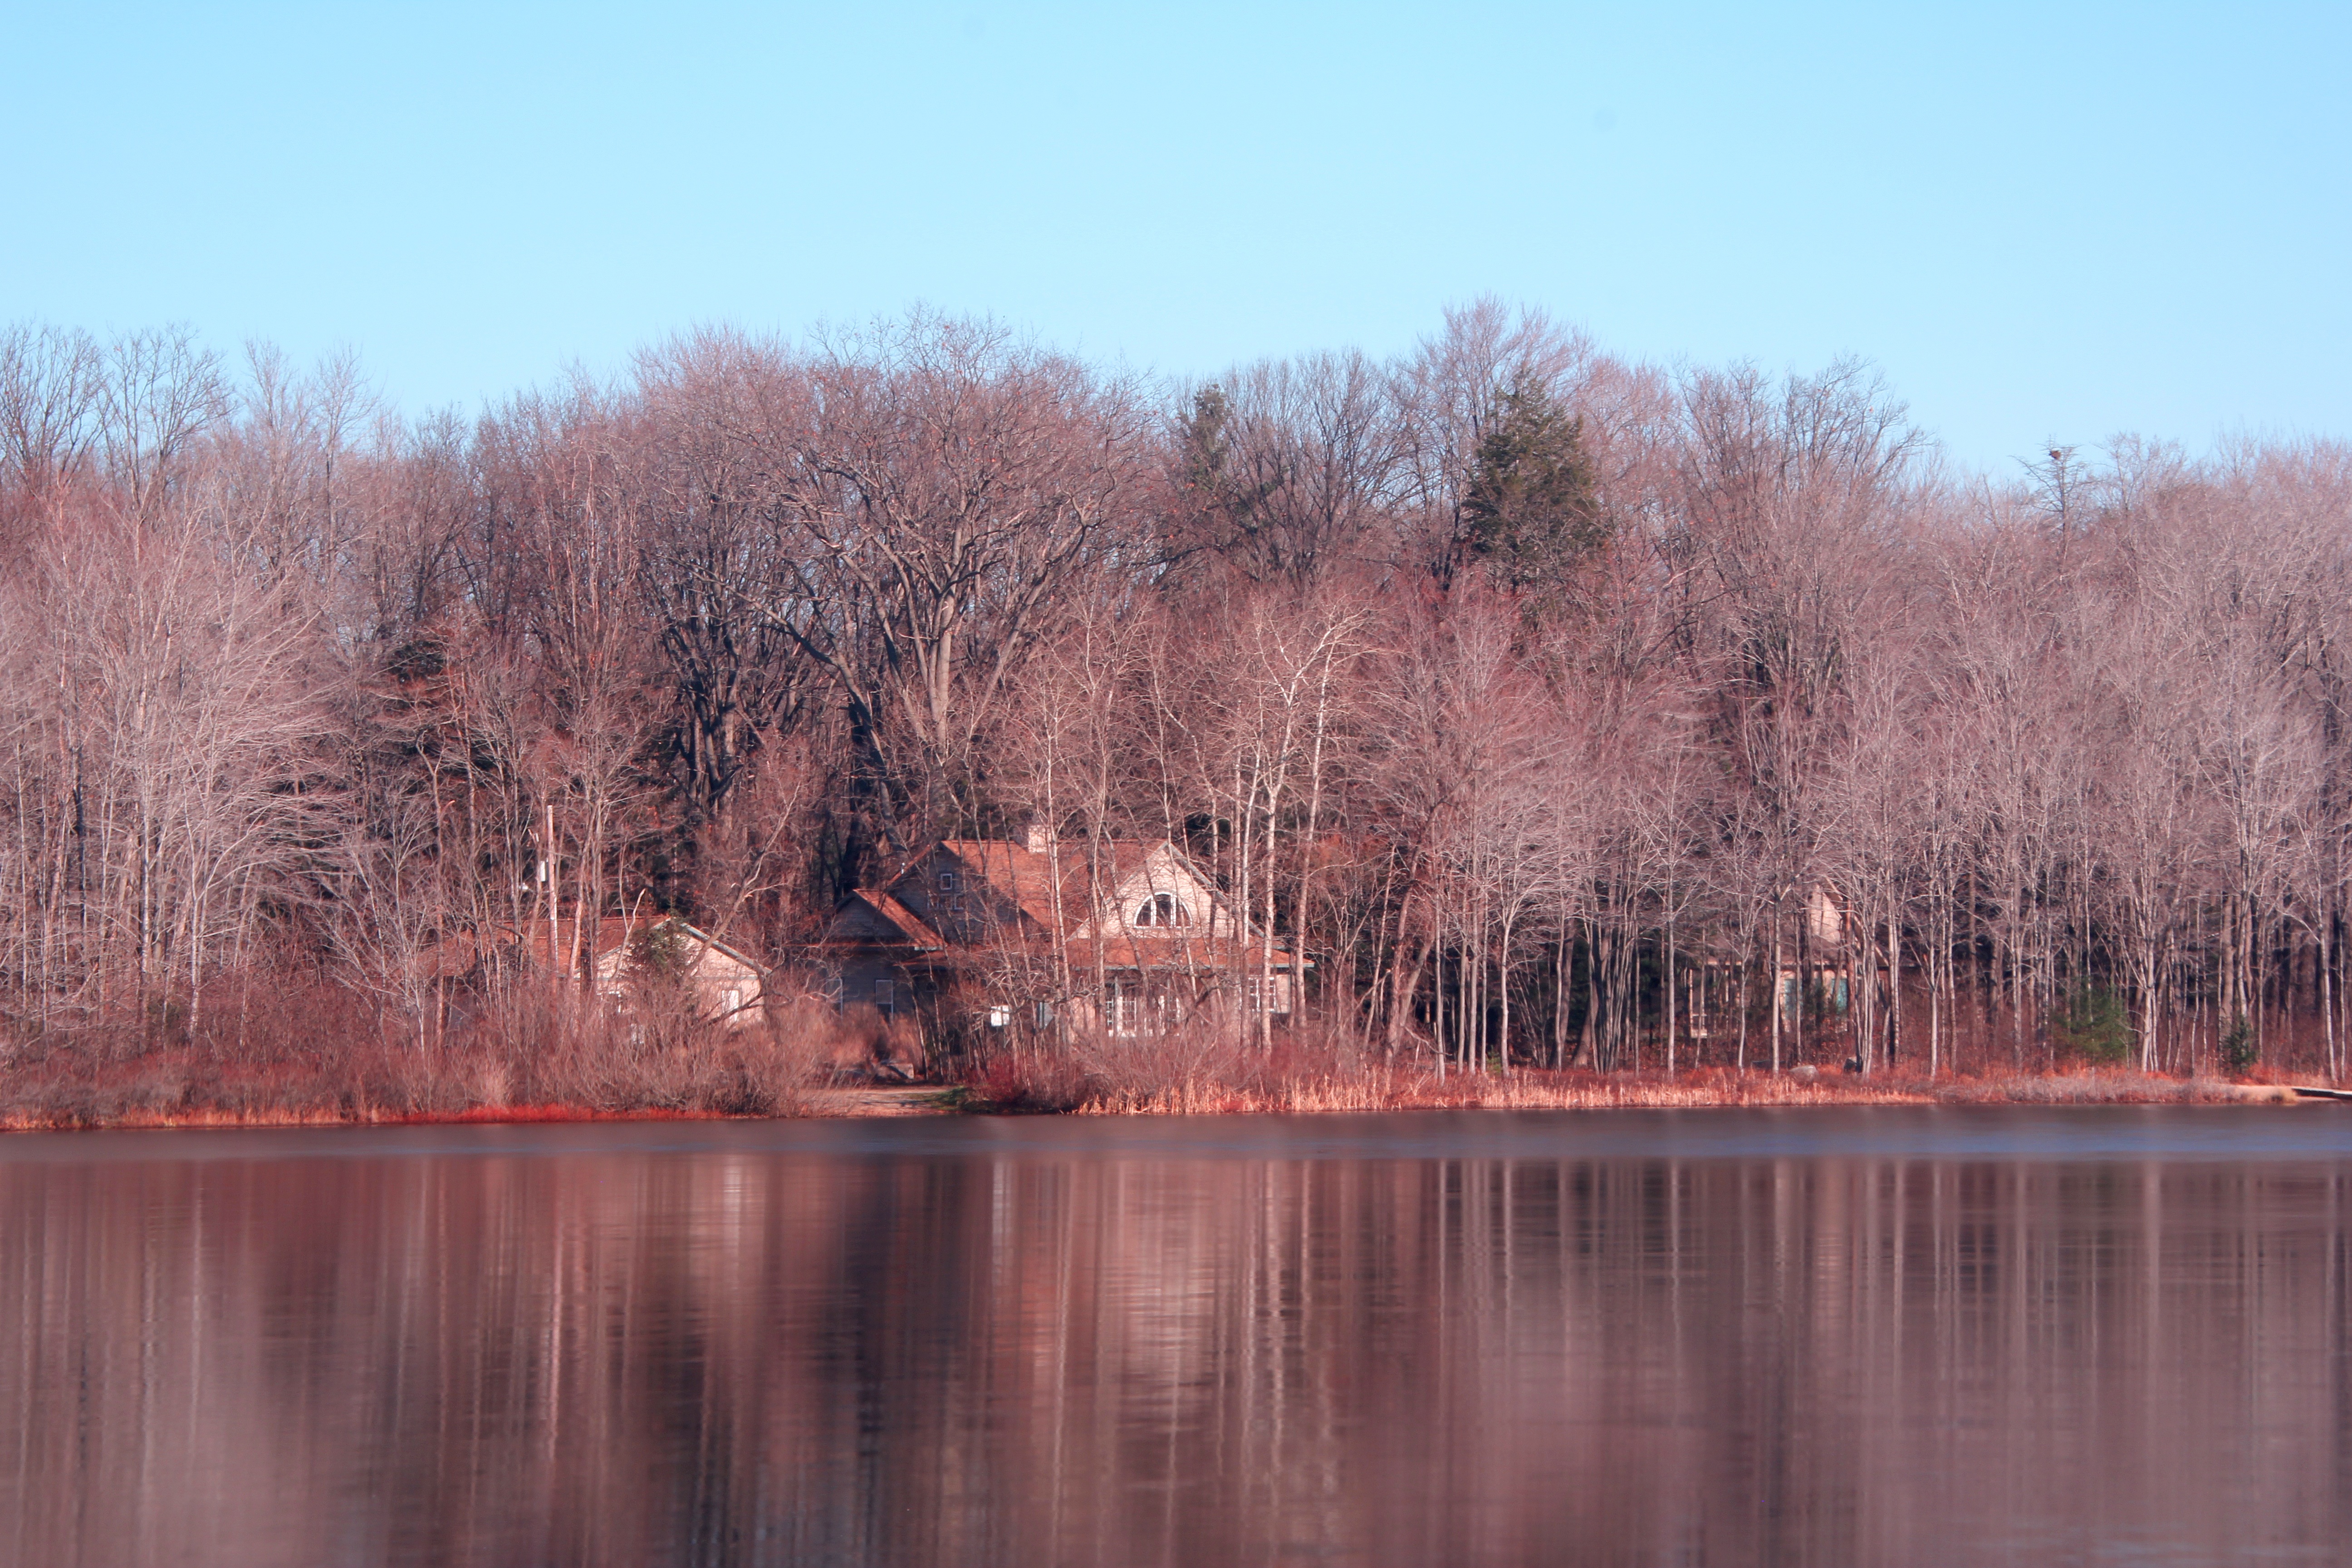
landscape, tree, water, nature, forest, cold, winter, plant, wood, house, morning, leaf, flower, lake, frost, river, hut, pond, reflection, tranquil, cabin, cottage, autumn, reservoir, season, outdoors, wetland, michigan, chalet, lake house, atmospheric phenomenon, woody plant